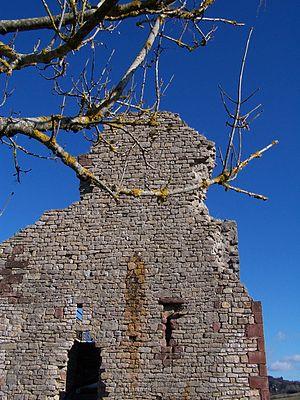
Photo des ruines du château de Canilhac. Canilhac est une commune de Lozère (48) France, proche de Banassac et La Canourgue
Notes
Canilhac est une ancienne commune française, située dans le département de la Lozère en région Occitanie, intégrée, le 1ᵉʳ janvier 2016, dans la commune nouvelle de Banassac-Canilhac par fusion simple.